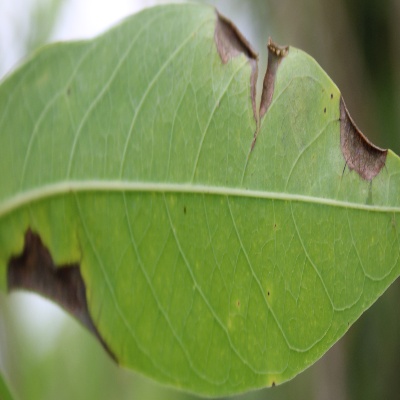
Crop: Cassava
Condition: bacterial blight